Antony, Hauts-de-Seine

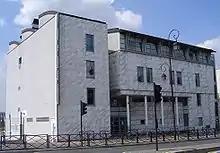
The Darius-Milhaud conservatory

The policy of protecting and enhancing the environment makes Antony one of the greenest communes in Île-de-France: besides the Parc de Sceaux, there are 750,000 m2 of parks, woods, and leafy lanes. Antony has been labelled a "flowery city" with two flowers awarded since 2002 by the "National Council of flowered towns and villages of France" in the competition for cities and villages in bloom. The land in the region is particularly well suited for Wisteria which covers the houses in spring, as well as roses as in the names of the nearby communes of Fontenay-aux-Roses and L'Haÿ-les-Roses. Antony has several parks - the largest of which are: